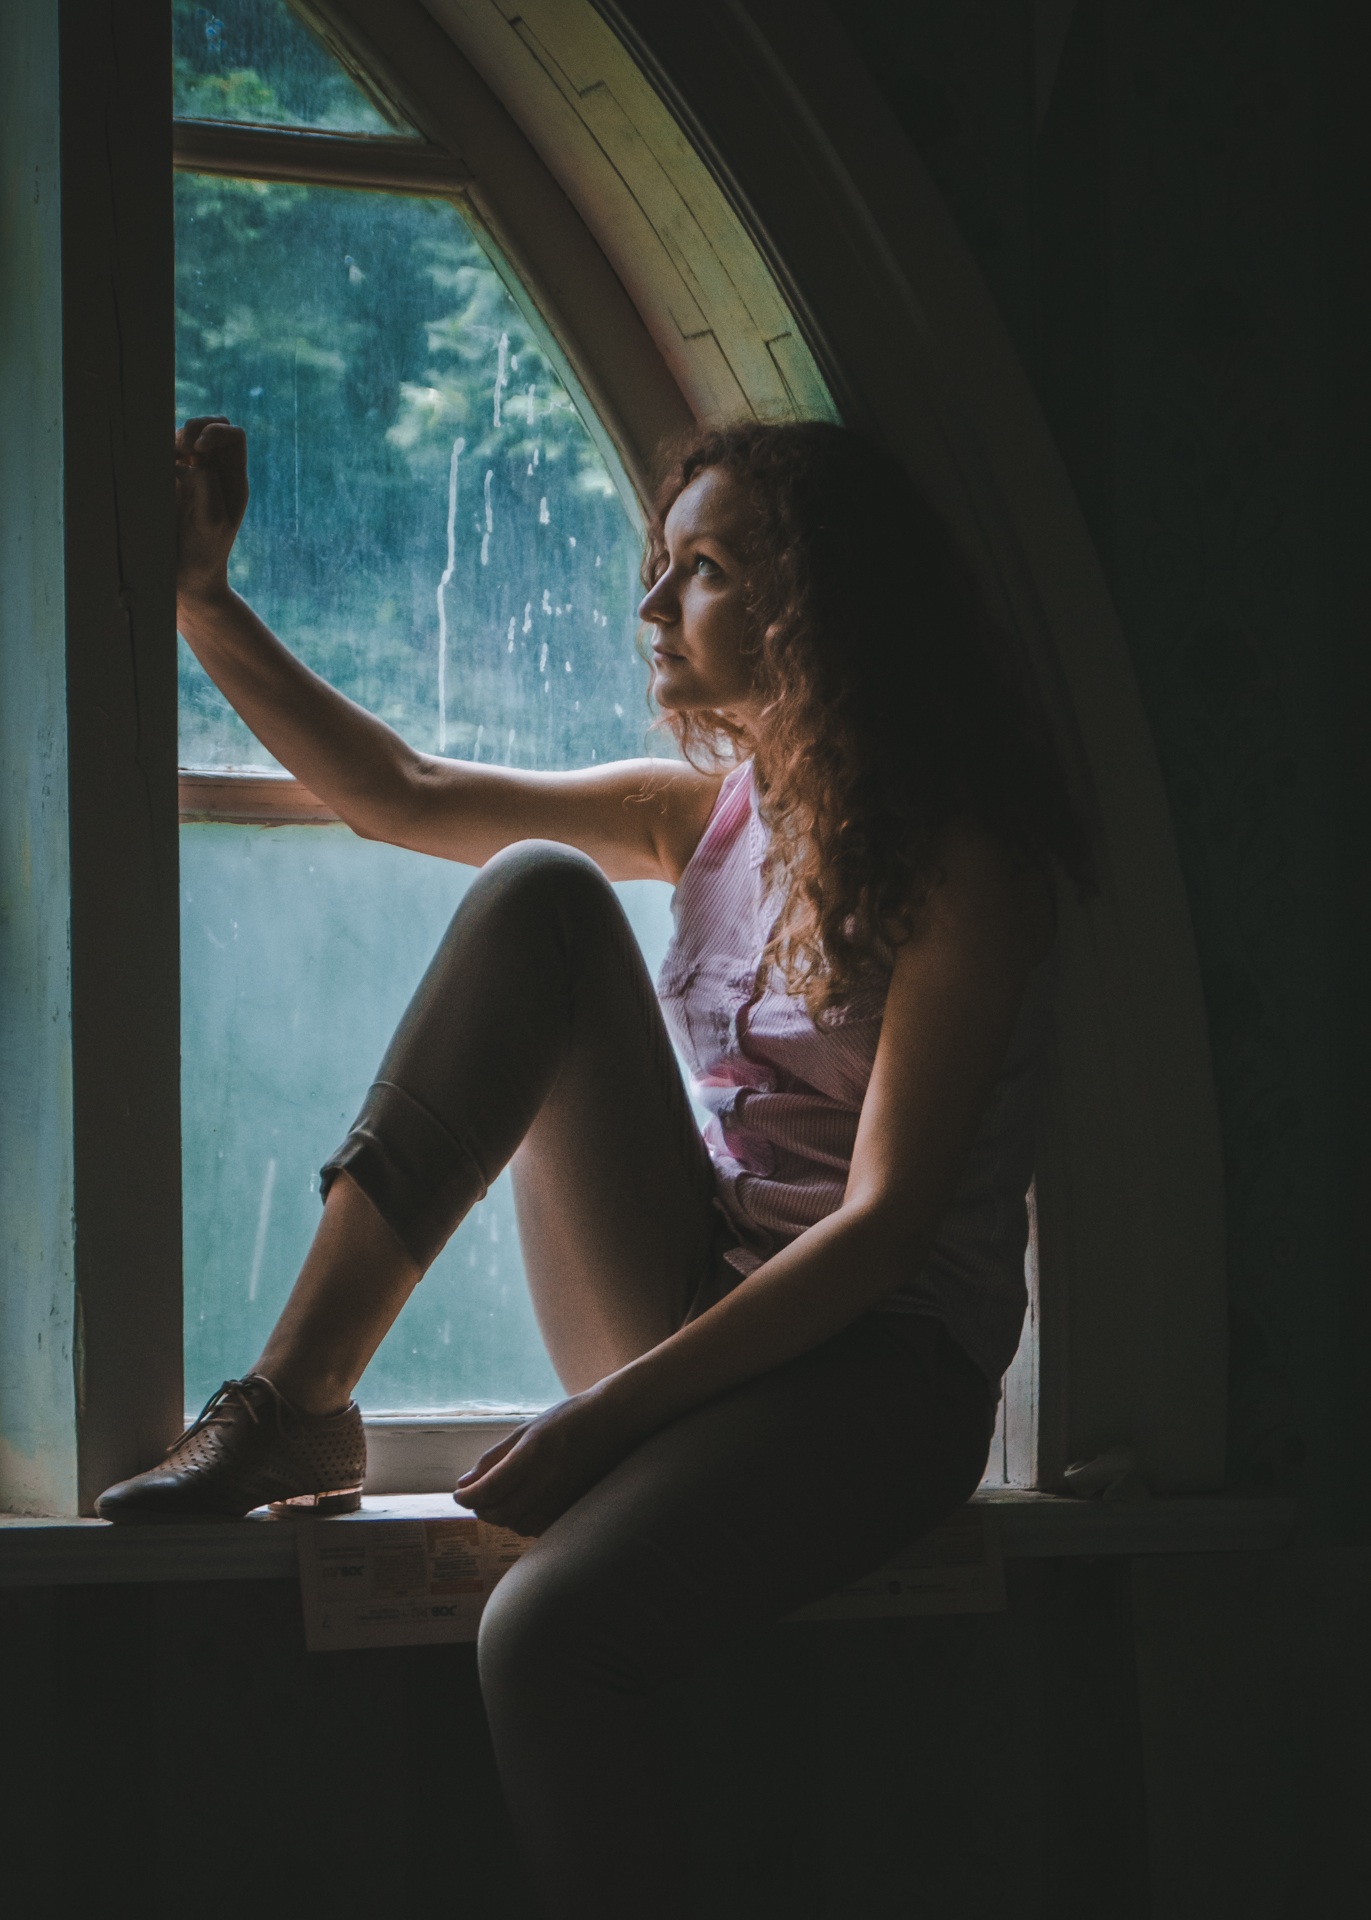
girl, woman, photography, window, portrait, model, sitting, black, lady, photograph, snapshot, beauty, image, photo shoot, human positions, art model